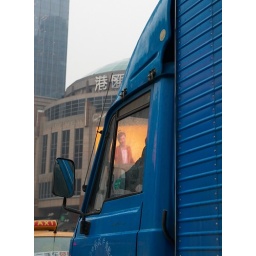
blue truck near grand gateway in xujiahui